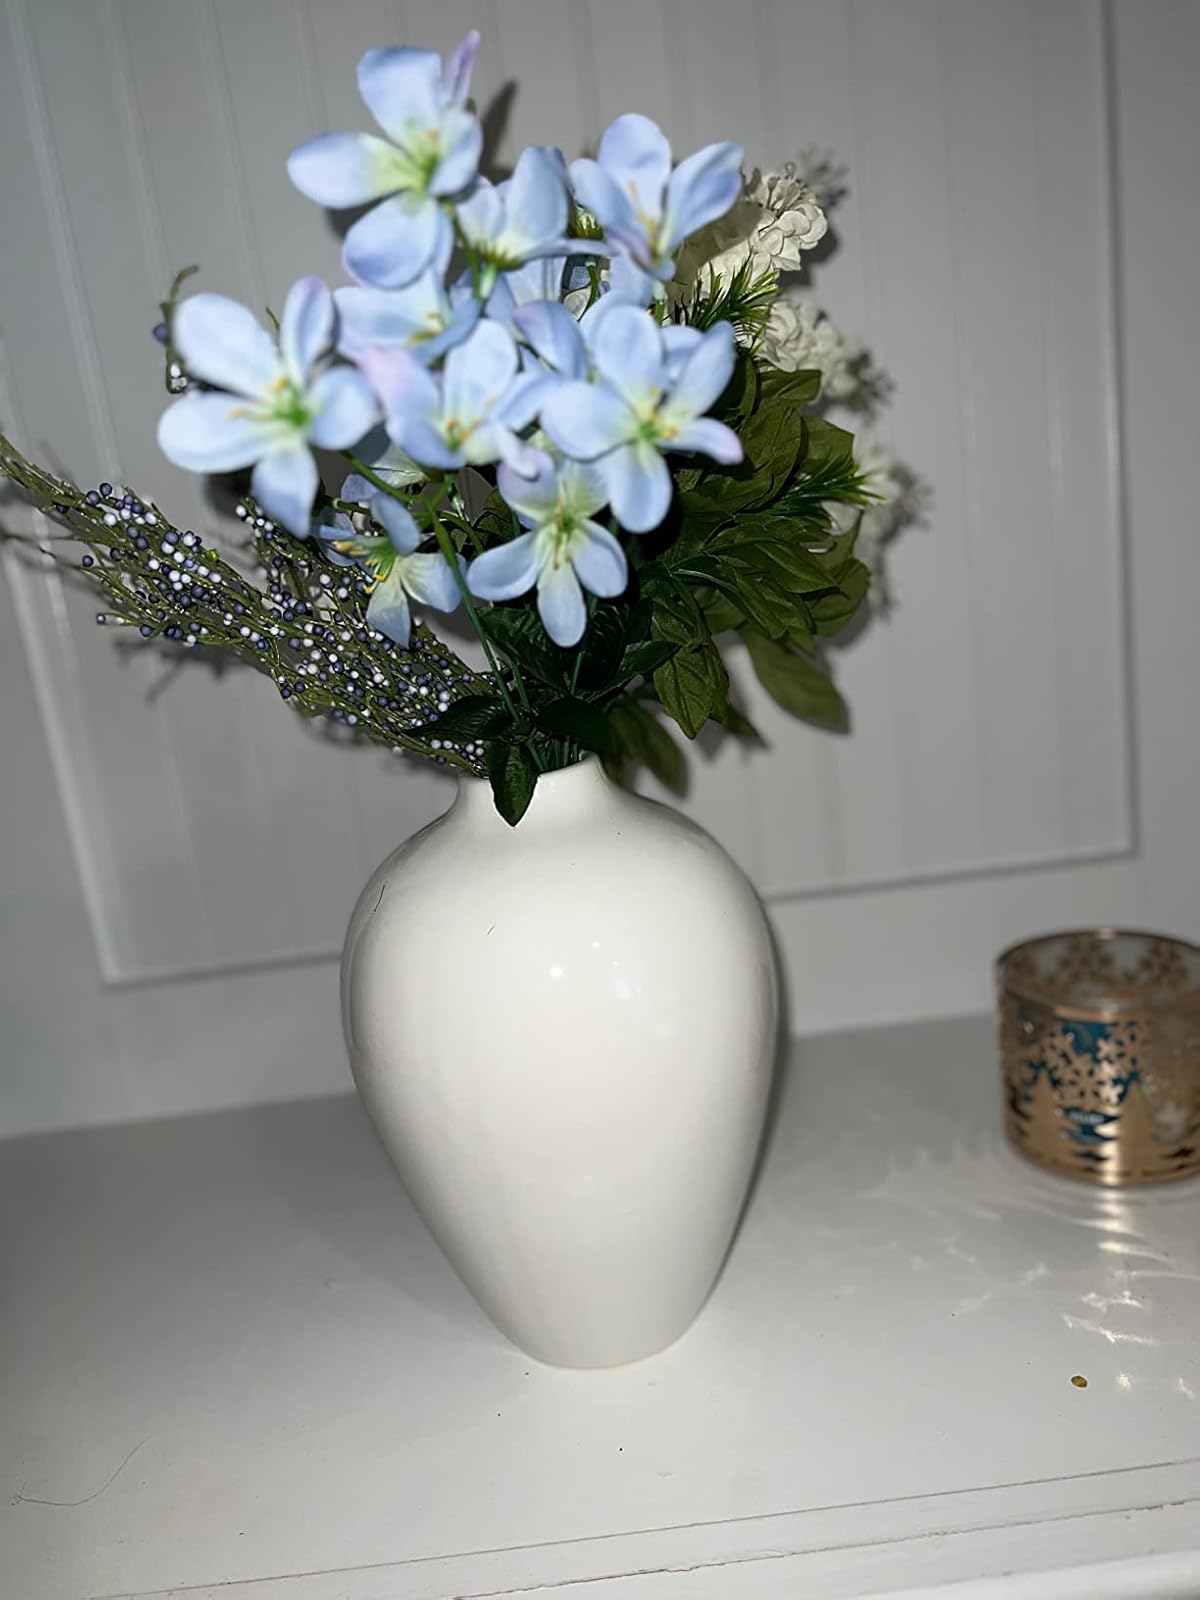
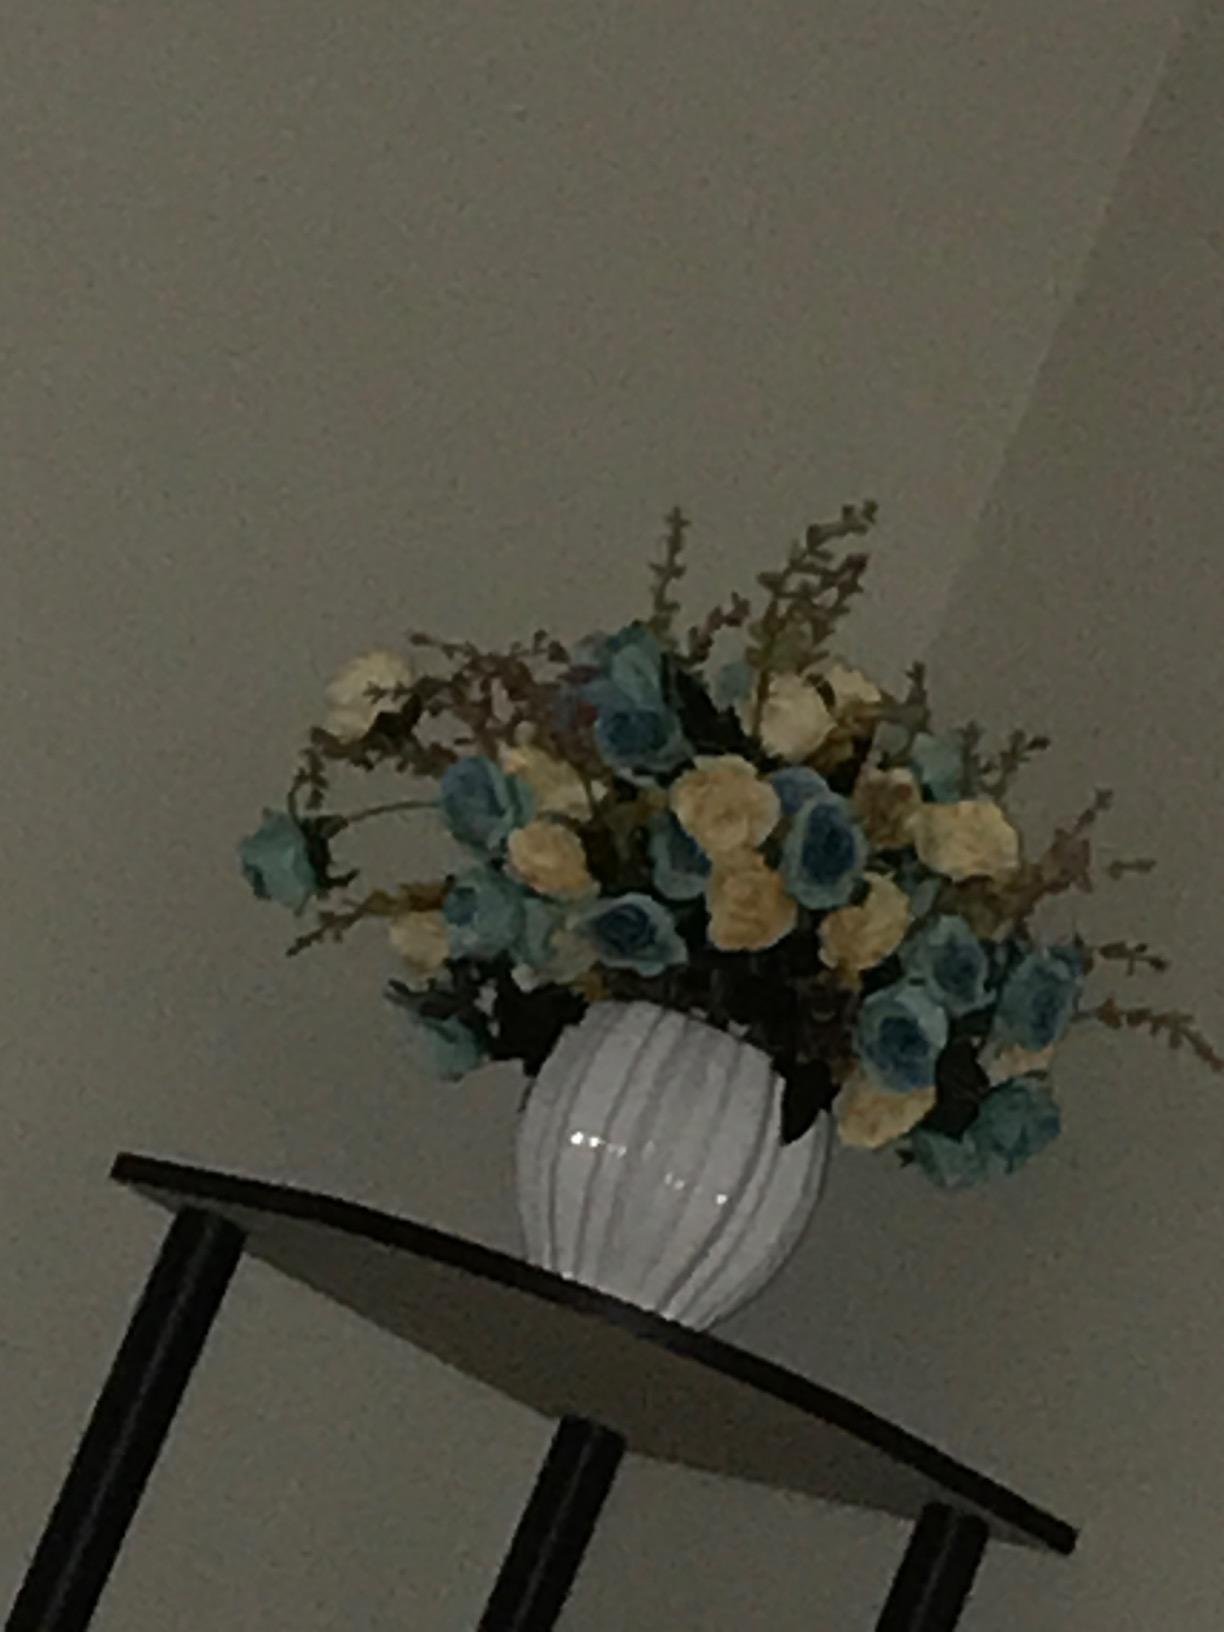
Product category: vase
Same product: no